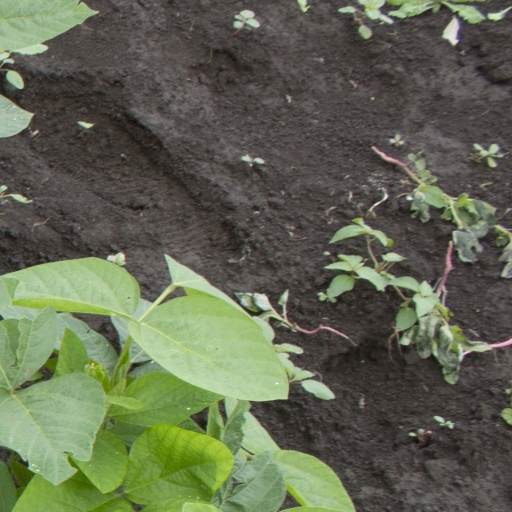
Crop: soybean